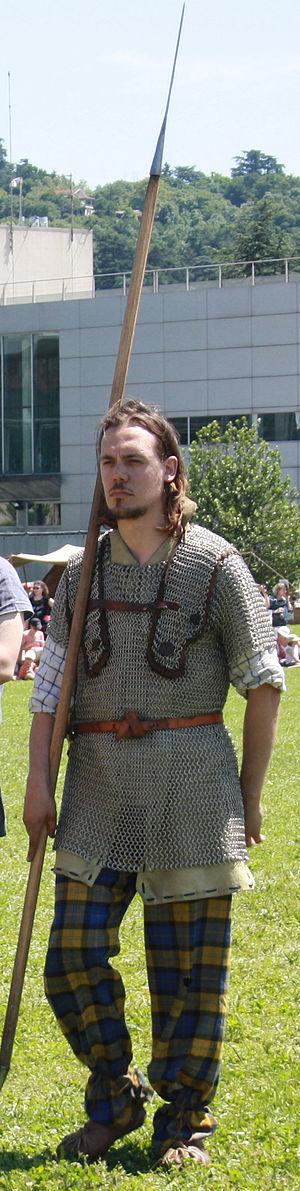
ambact
La Gaule, était une région de l'Europe de l'Ouest peuplée principalement par les celtes, les belges, les aquitains, les ligures et les ibères comprenant la France, le Luxembourg, la Belgique, la majeure partie de la Suisse, le nord de l'Italie, ainsi que des régions des Pays-Bas et d'Allemagne : la rive ouest du Rhin. Elle couvrait une superficie de 494 000 km². Archéologiquement, les Gaulois étaient porteurs des cultures de Hallstatt et de la Tène, qui s'étendaient à travers toute la Gaule, ainsi qu'à l'est de la Raetia, Noricum, Pannonia et le sud-ouest de la Germanie du Vᵉ siècle av. J.-C. au Iᵉʳ siècle av. J.-C. La Gaule tomba sous domination romaine au cours d'une période allant du IIᵉ siècle av. J.-C. au Iᵉʳ siècle av. J.-C. : la Gallia Cisalpina fut conquise en -203 et la Gallia Narbonensis en -123. La Gaule fut envahie après -120 par les Cimbres et les Teutons, qui furent à leur tour vaincus par les Romains en -103. Jules César conquit finalement les parties restantes de la Gaule dans ses campagnes de -58 à -51. Quant à l'Aquitaine césarienne, elle se différencie du reste de la Gaule par son assise linguistique basque-aquitaine.